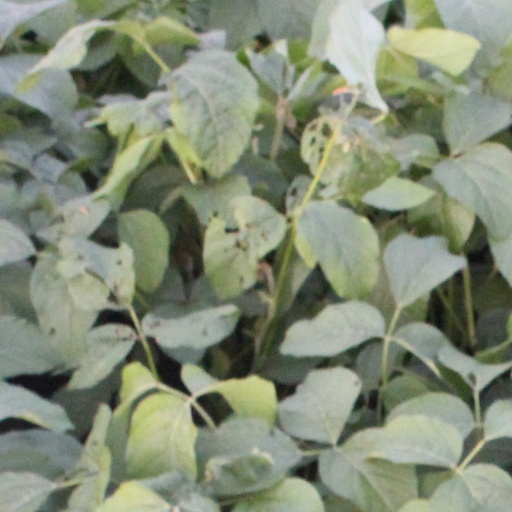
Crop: soybean